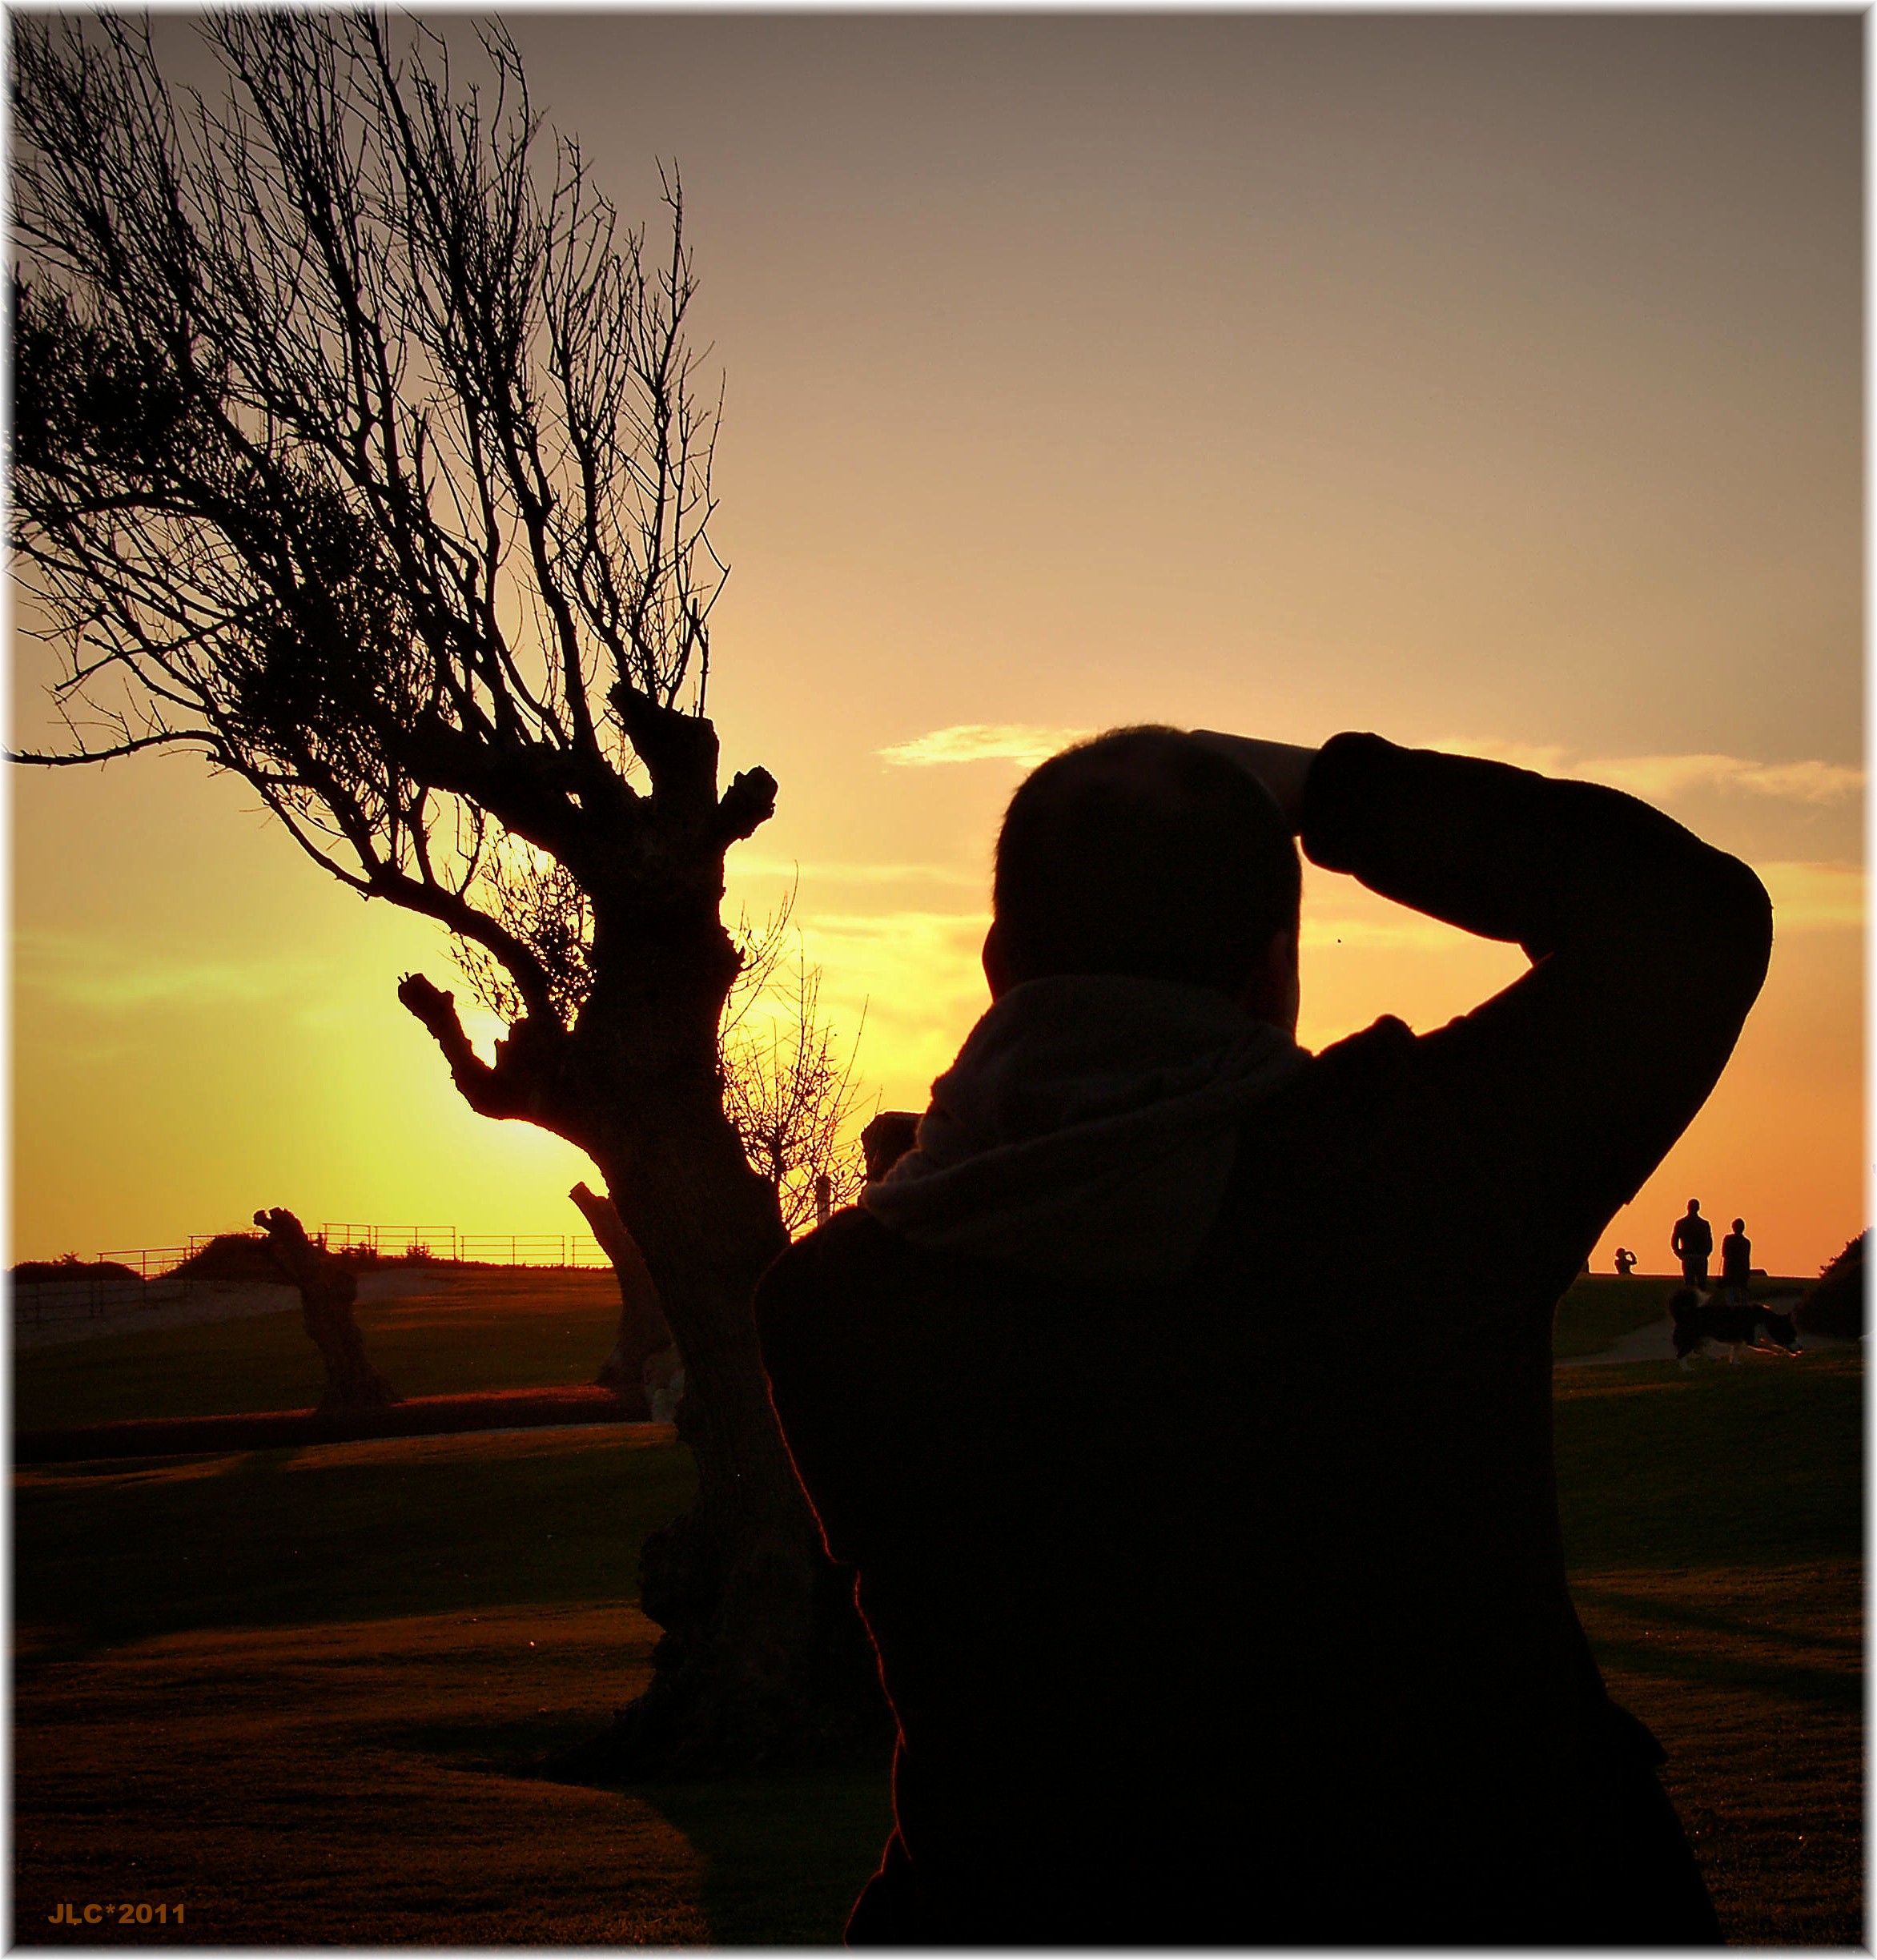
silhouette, sunset, morning, dusk, europe, love, evening, romance, spain, photograph, europa, espaa, galicia, atardecer, acorua, image, emotion, corua, galiza, montesanpedro, gentes, fotografos, xentes, lacoruna, puestasol, interaction